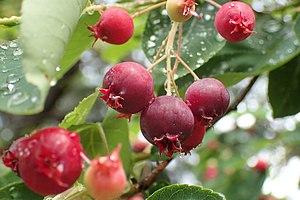
L'Amélanchier du Canada, Amelanchier canadensis, est une espèce végétale de la famille des Rosaceae, originaire d’Amérique du Nord.